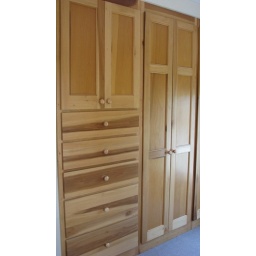
Beautiful Michael Lynch cabinetry fille one wall in bedroom